War of Actium

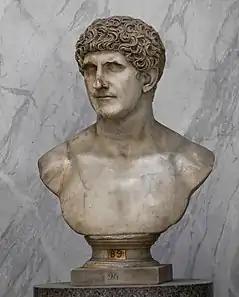
A Roman marble bust of the consul and triumvir Mark Antony, late 1st century AD, Vatican Museums

The first conflict of the war occurred when Octavian's general Agrippa captured the Greek city and naval port of Methone. The city had previously been loyal to Antony. The fighting had been brutal but in the end Agrippa's hit and run tactics were successful. On the contrary, Antony's veteran cavalry won most of the skirmishes on land. Although Antony was an experienced soldier, he did not understand naval combat, which led to his downfall. Antony moved his fleet to Actium, where Octavian's navy and army had taken camp. The stage was set for one of the largest naval battles of all time, with Antony bringing 290 ships in addition to between 30 and 50 transports. Octavian had 350 ships. Antony's ships were much larger and better armed. In what would become known as the Battle of Actium, Antony, on September 2, 31 BC, moved his large quinqueremes through the strait and into the open sea. There, Octavian's light and manoeuvrable Liburnian ships drew in battle formation against Antony's warships. Cleopatra stayed behind Antony's line on her royal barge.